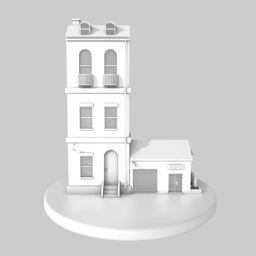
3d model of a cute house and a store